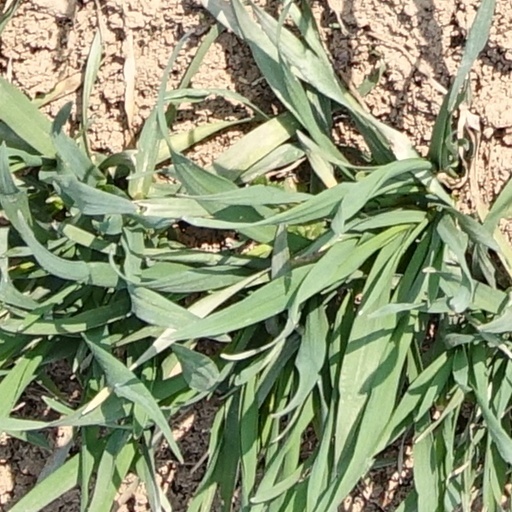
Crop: wheat